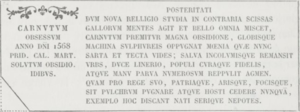
épitaphe en latin enchassée sur un pan de muraille en mémoire de la brèche causée lors du siège de 1568.
Le siège de Chartres, qui se déroule de février à mars 1568, met fin à la deuxième guerre de religion. Il est entrepris par Louis Iᵉʳ de Bourbon-Condé, principal chef des huguenots dans un contexte de tensions politiques et religieuses qui ont repris après l'échec de la surprise de Meaux.
Les fortifications de Chartres sont un ensemble d'ouvrages défensifs construits de l'époque gallo-romaine à l'époque moderne pour protéger la ville de Chartres.